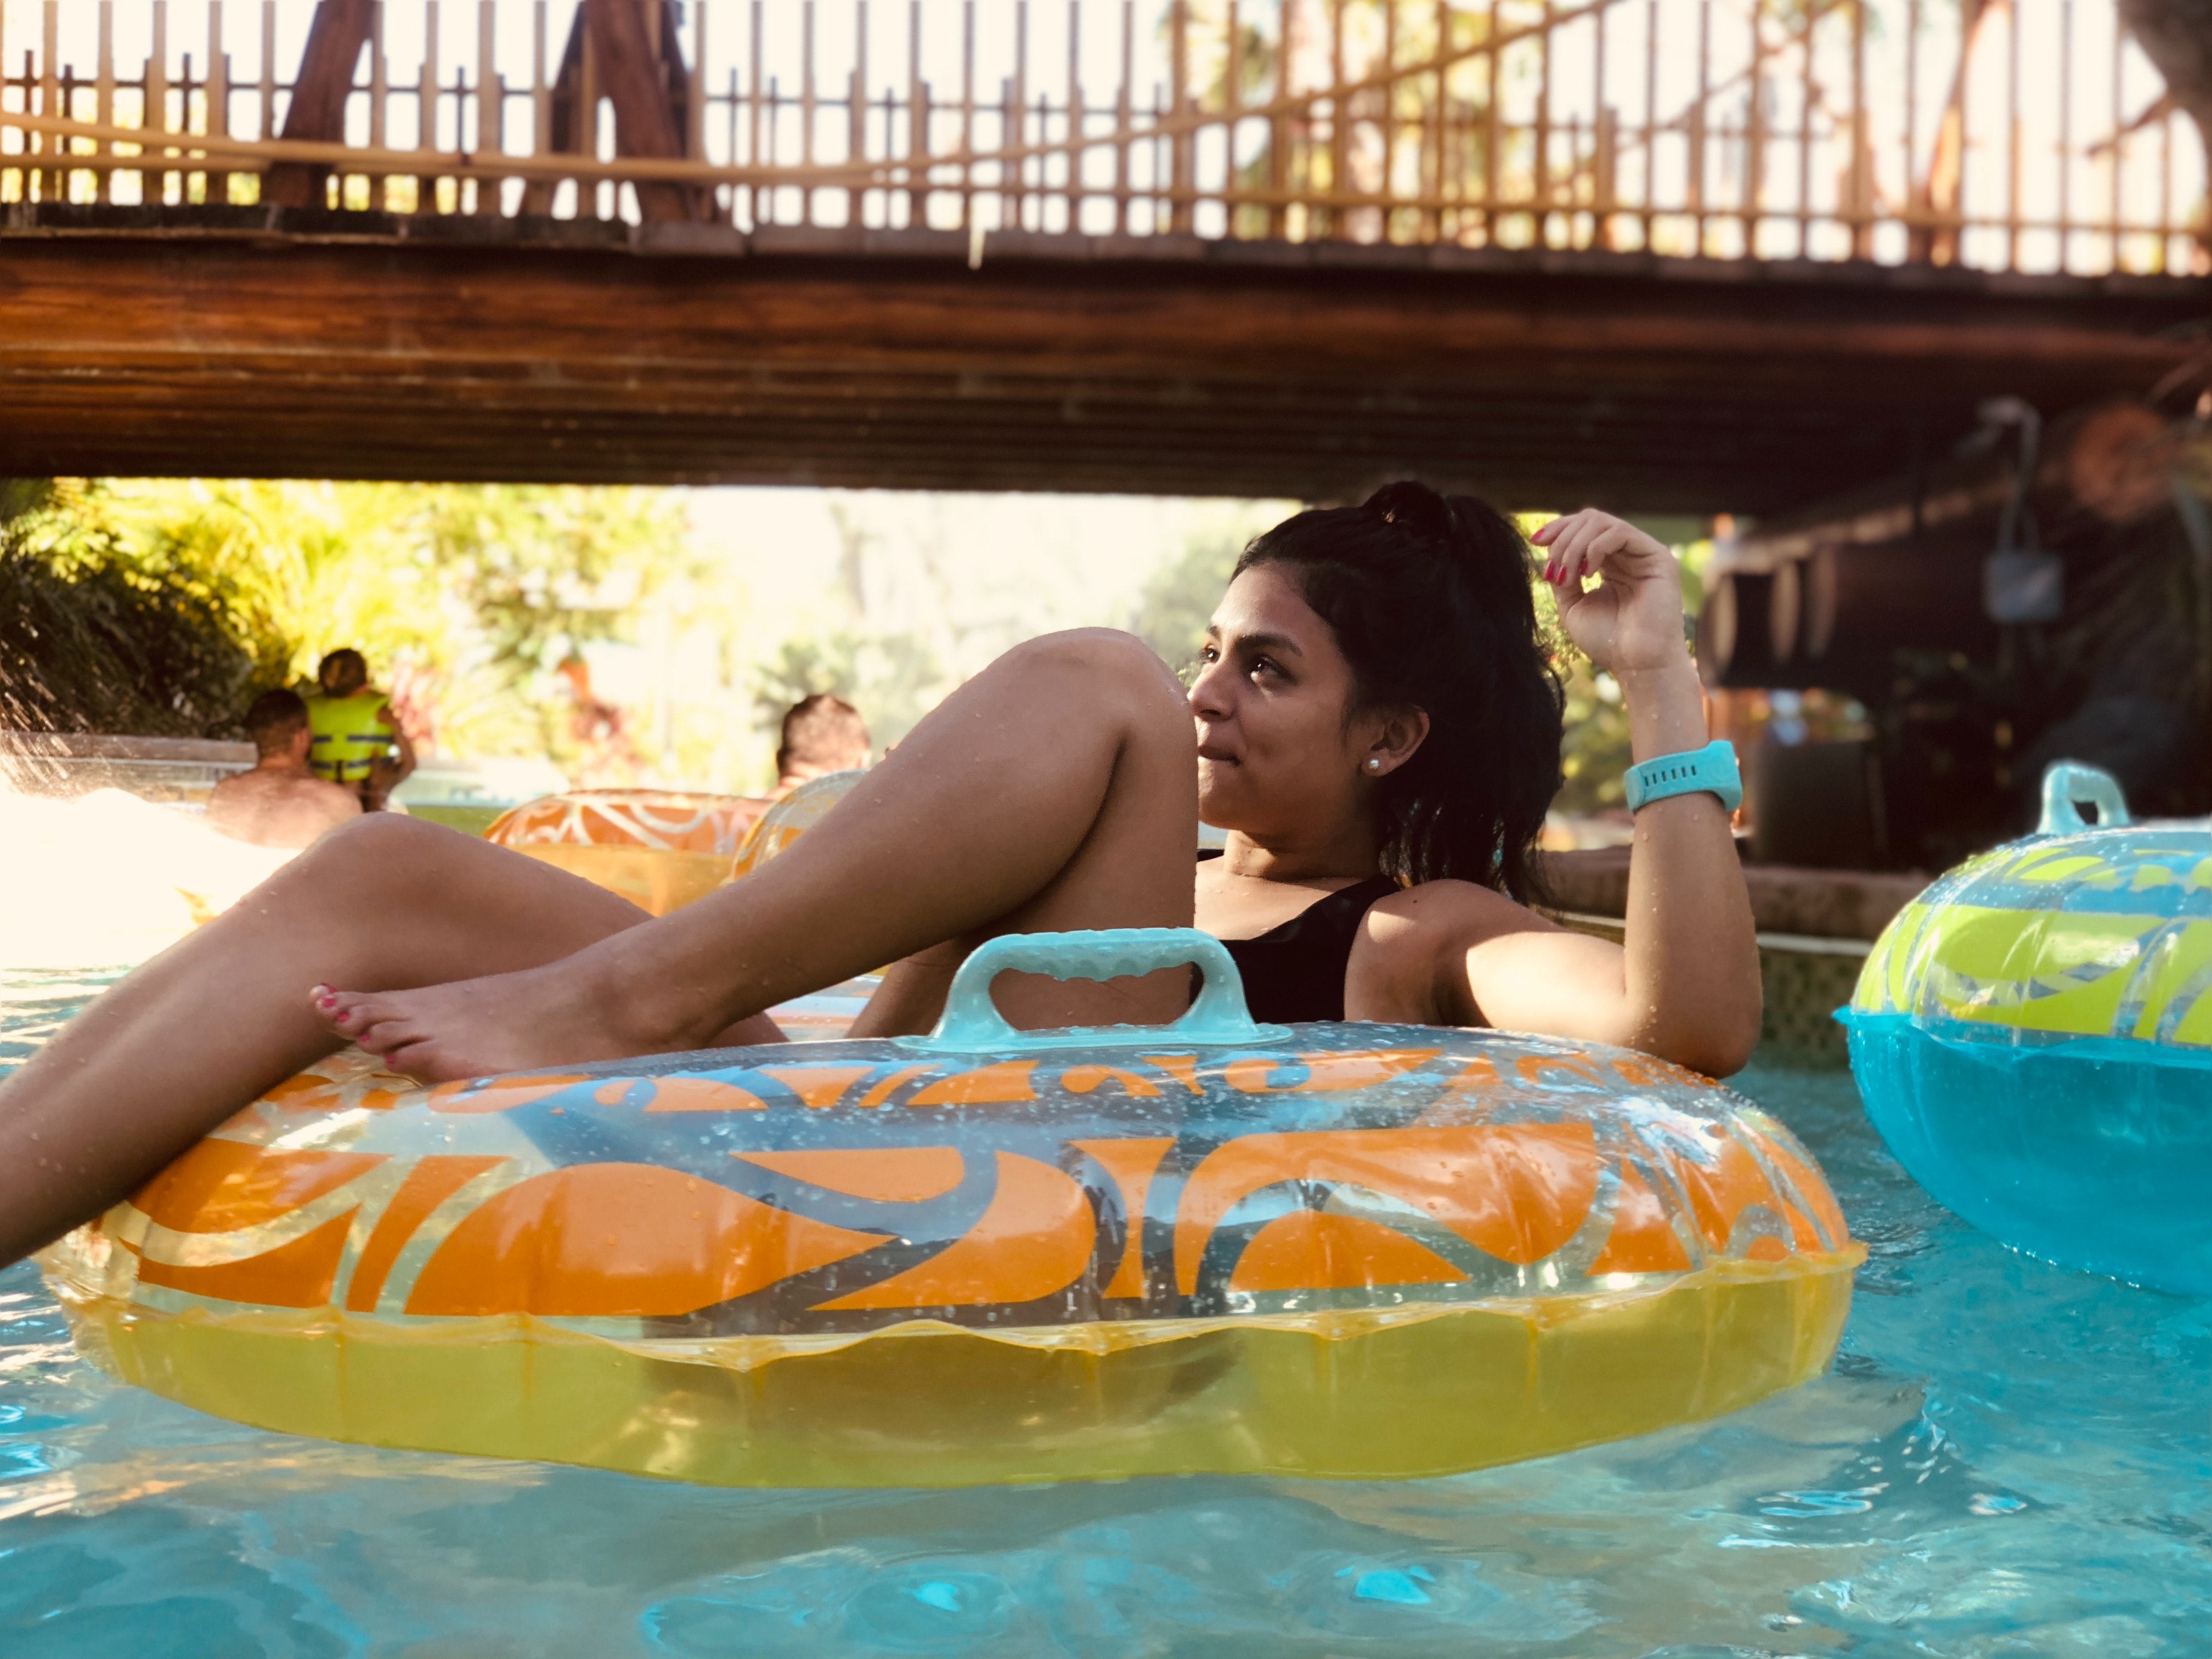
water, leisure, fun, water park, recreation, swimming pool, summer, vacation, amusement park, park, games, nonbuilding structure, inflatable, swimwear